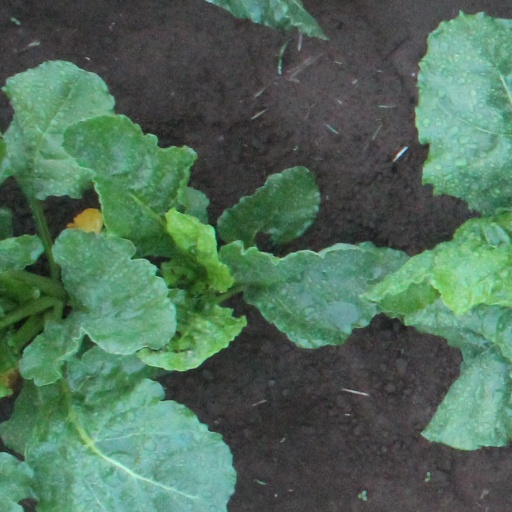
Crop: sugar beet